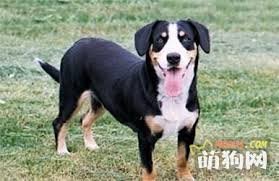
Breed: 221-n000055-EntleBucher